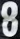
Number: 8